Johann Rudolf Zumsteeg

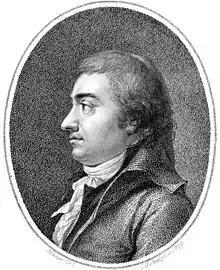
Johann Rudolf Zumsteeg

Johann Rudolf Zumsteeg (10 January 1760 – 27 January 1802) was a German composer and conductor from the Classical period.